Hearse

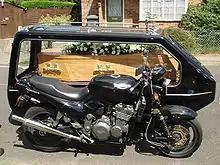
Motorcycle hearse

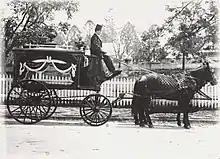
A. E. E Roberts Carriage Works hearse, circa 1900

A motorcycle hearse may be used during the funeral of a motorcycle enthusiast. It is either a motorcycle with a sidecar built to carry a casket or urn at the side of the rider, or a trike that carries the casket behind the rider.